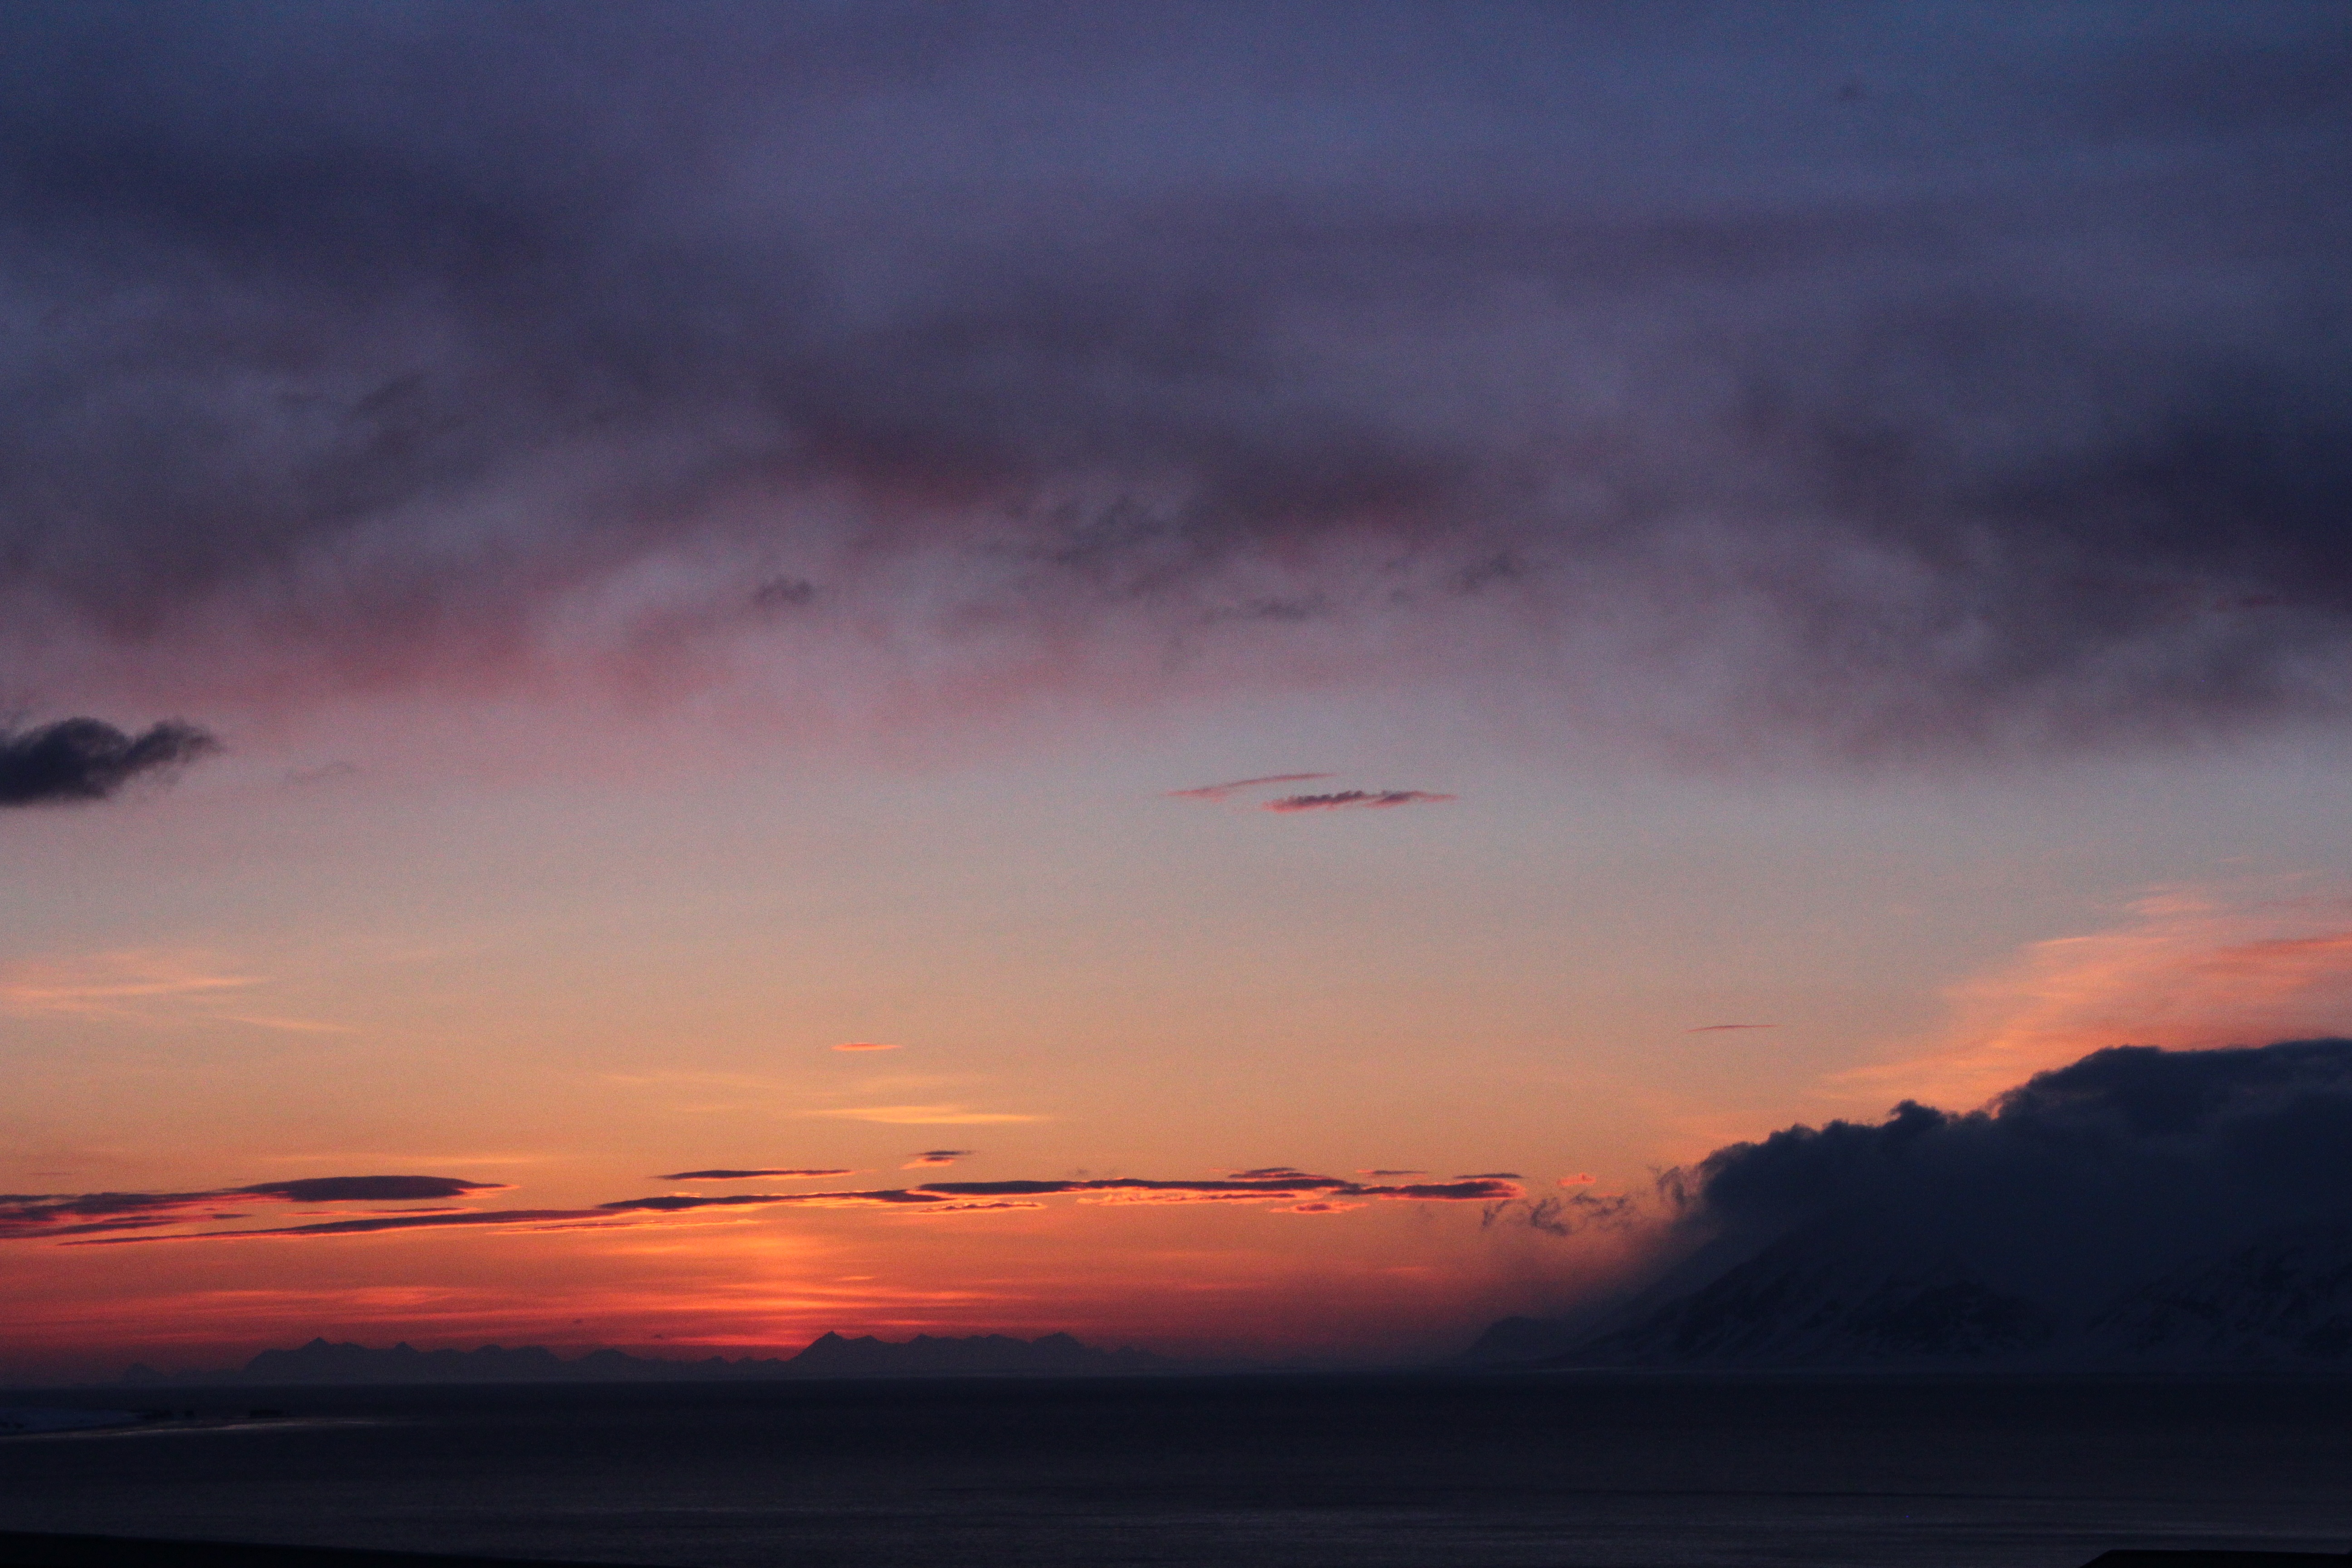
landscape, sea, coast, nature, ocean, horizon, mountain, snow, cloud, sky, sunrise, sunset, night, morning, wave, dawn, atmosphere, dusk, evening, arctic, rocks, north, clouds, mountains, svalbard, norway, afterglow, dahl, meteorological phenomenon, polar day, atmospheric phenomenon, red sky at morning, barentsburg